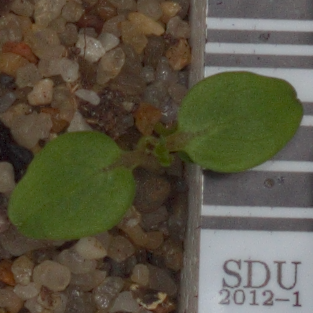
Label: cleavers